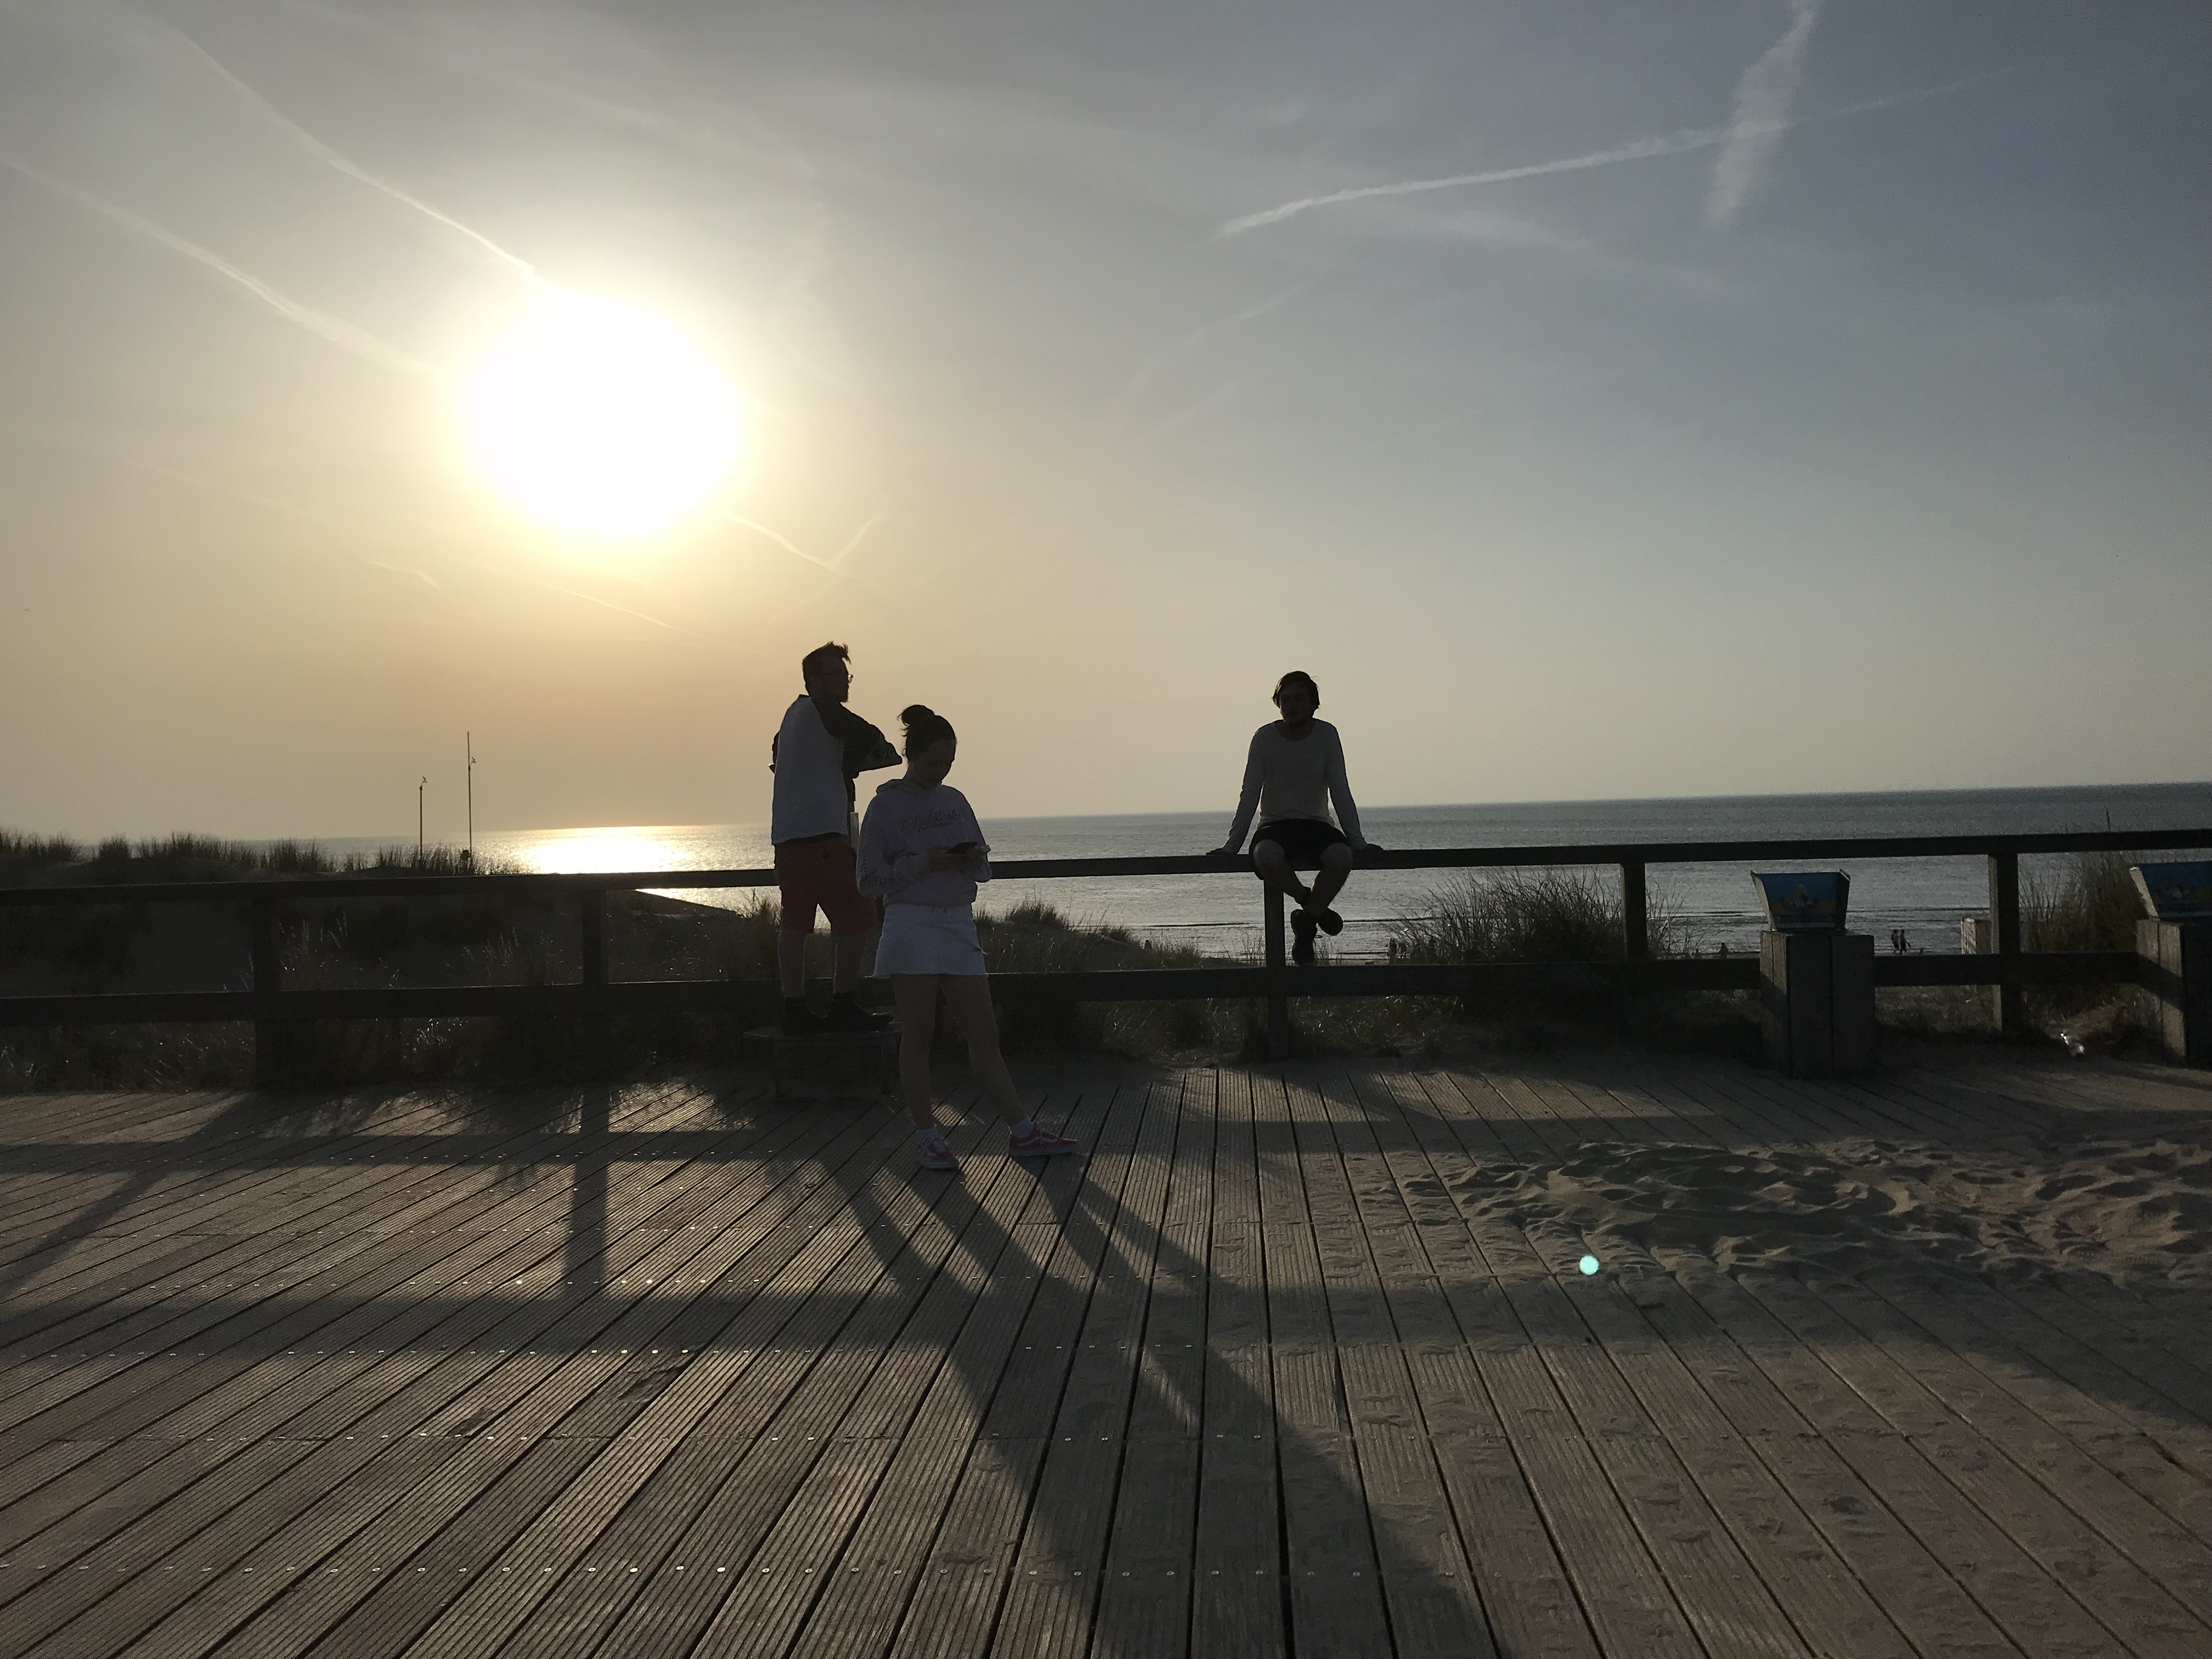
teenagers, contemplation, sunset, siblings, netherlands, beach, silhouette, boardwalk, sky, walkway, pier, evening, sea, horizon, photography, cloud, sunlight, vacation, ocean, sunrise